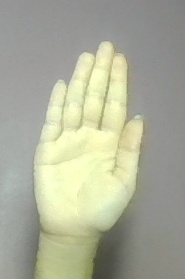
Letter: seen